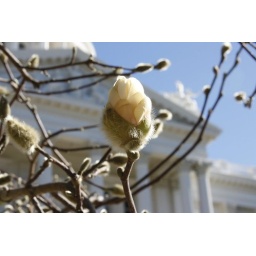
A bud just starts opening into a flower on a tree in front of the State Capitol, Sacramento, CA.